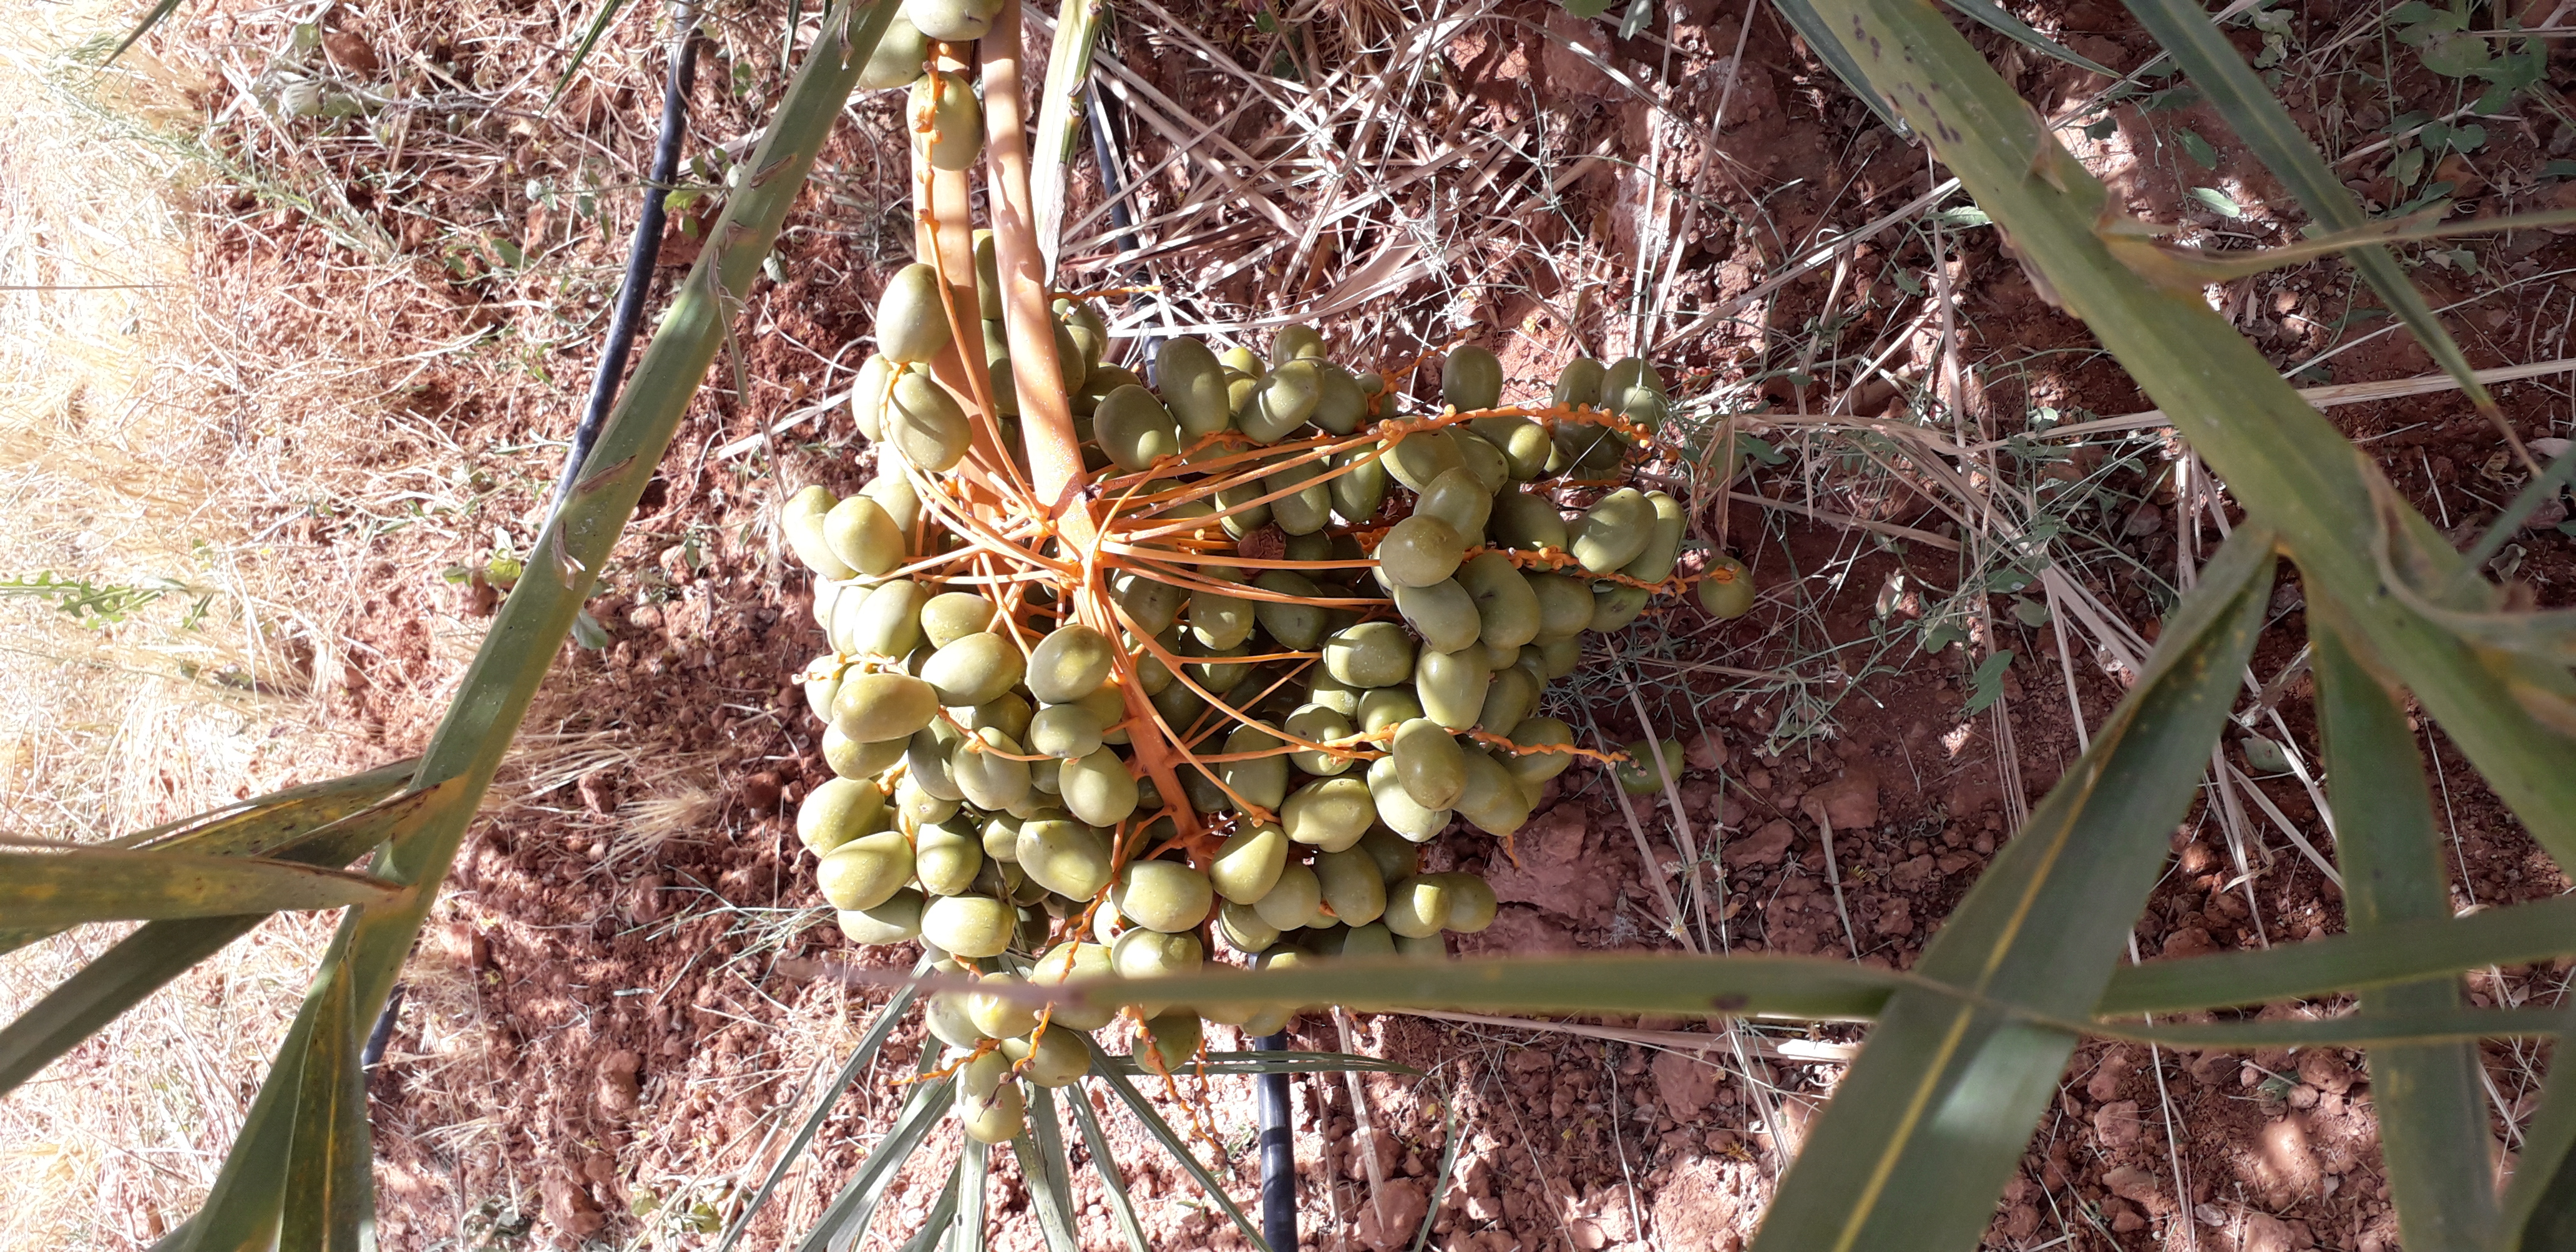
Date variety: Boufagous